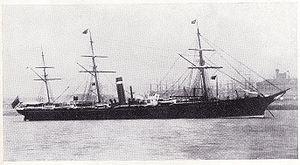
L'Inman Line est une compagnie britannique de transport maritime qui a existé de 1850 à 1893.
Le City of Paris est un paquebot britannique de l'Inman Line mis en service en 1866, premier navire de la compagnie à porter ce nom. Durant près de vingt ans, il sert sa compagnie sur l'Atlantique Nord. Ses performances lui permettent d'égaler ses concurrents directs, notamment le Scotia, détenteur du Ruban bleu, et le City of Paris est ainsi le premier navire à hélice à atteindre des vitesses équivalentes à celles des navires à roues à aubes.